Albert Salomon Anselm von Rothschild

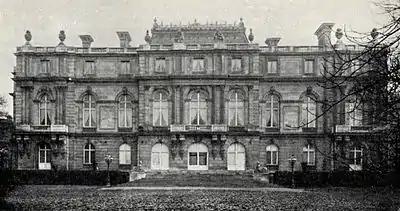
Palais Albert Rothschild, garden front,

Rothschild owned several large properties including the Palais Albert Rothschild at Prinz-Eugen-Straße 20–22, in the 4th Wieden district of Vienna, designed by the French architect Gabriel-Hippolyte Destailleur and built between 1876 and 1882. When his unmarried and childless brother Nathaniel died in 1905, Albert inherited his Palais Nathaniel Rothschild at 14-16 Theresianumgasse in Vienna along with its large collection of art.